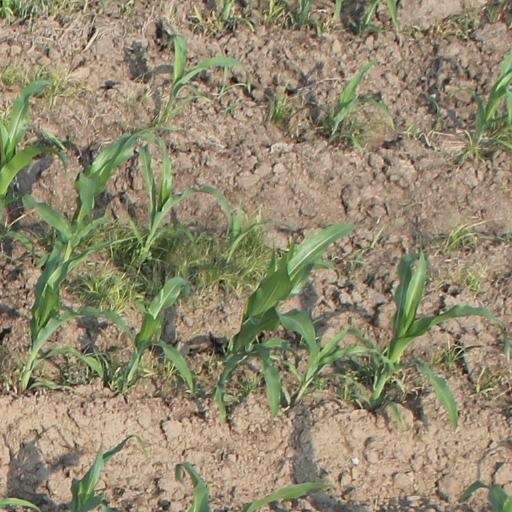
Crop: maize; corn